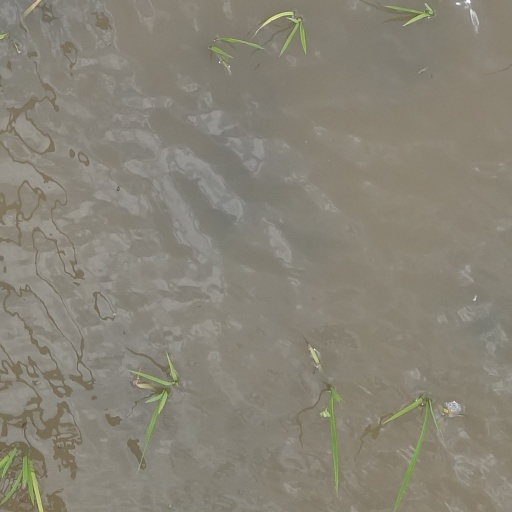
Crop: rice